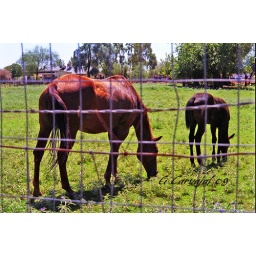
image 6 red horse in field